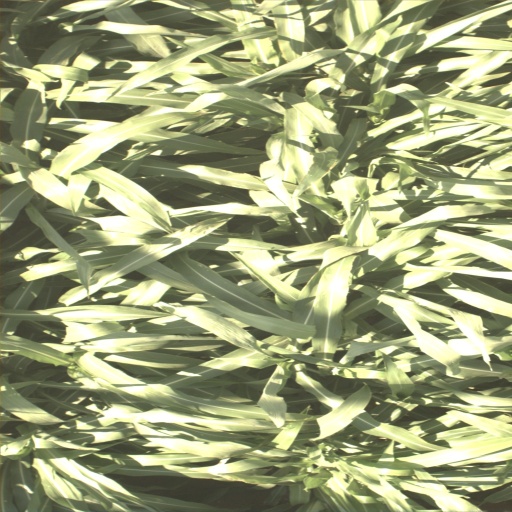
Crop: sorghum